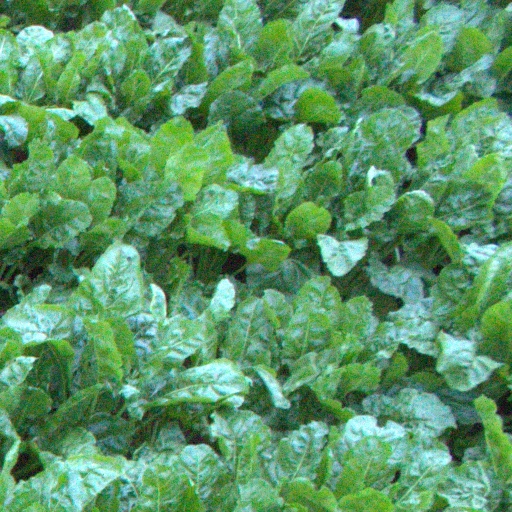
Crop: sugar beet